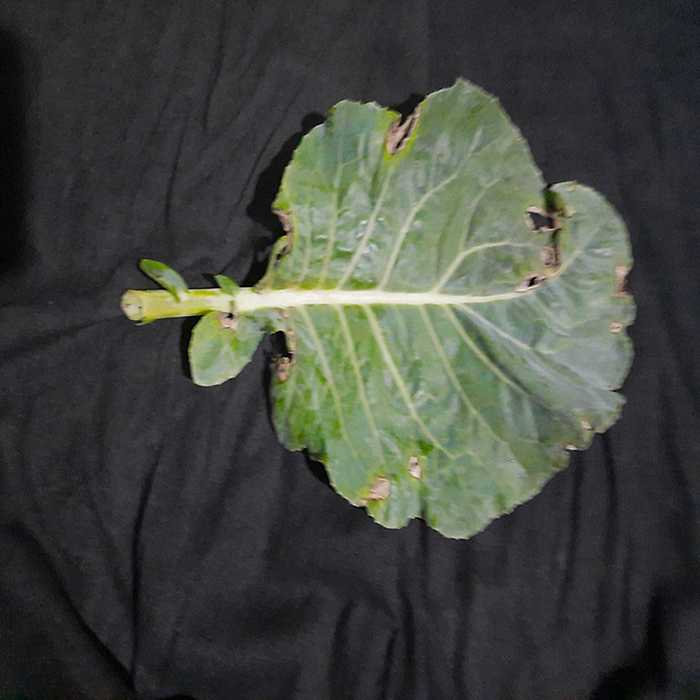
Plant: Cauliflower
Label: Downy mildew